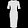
Label: Dress